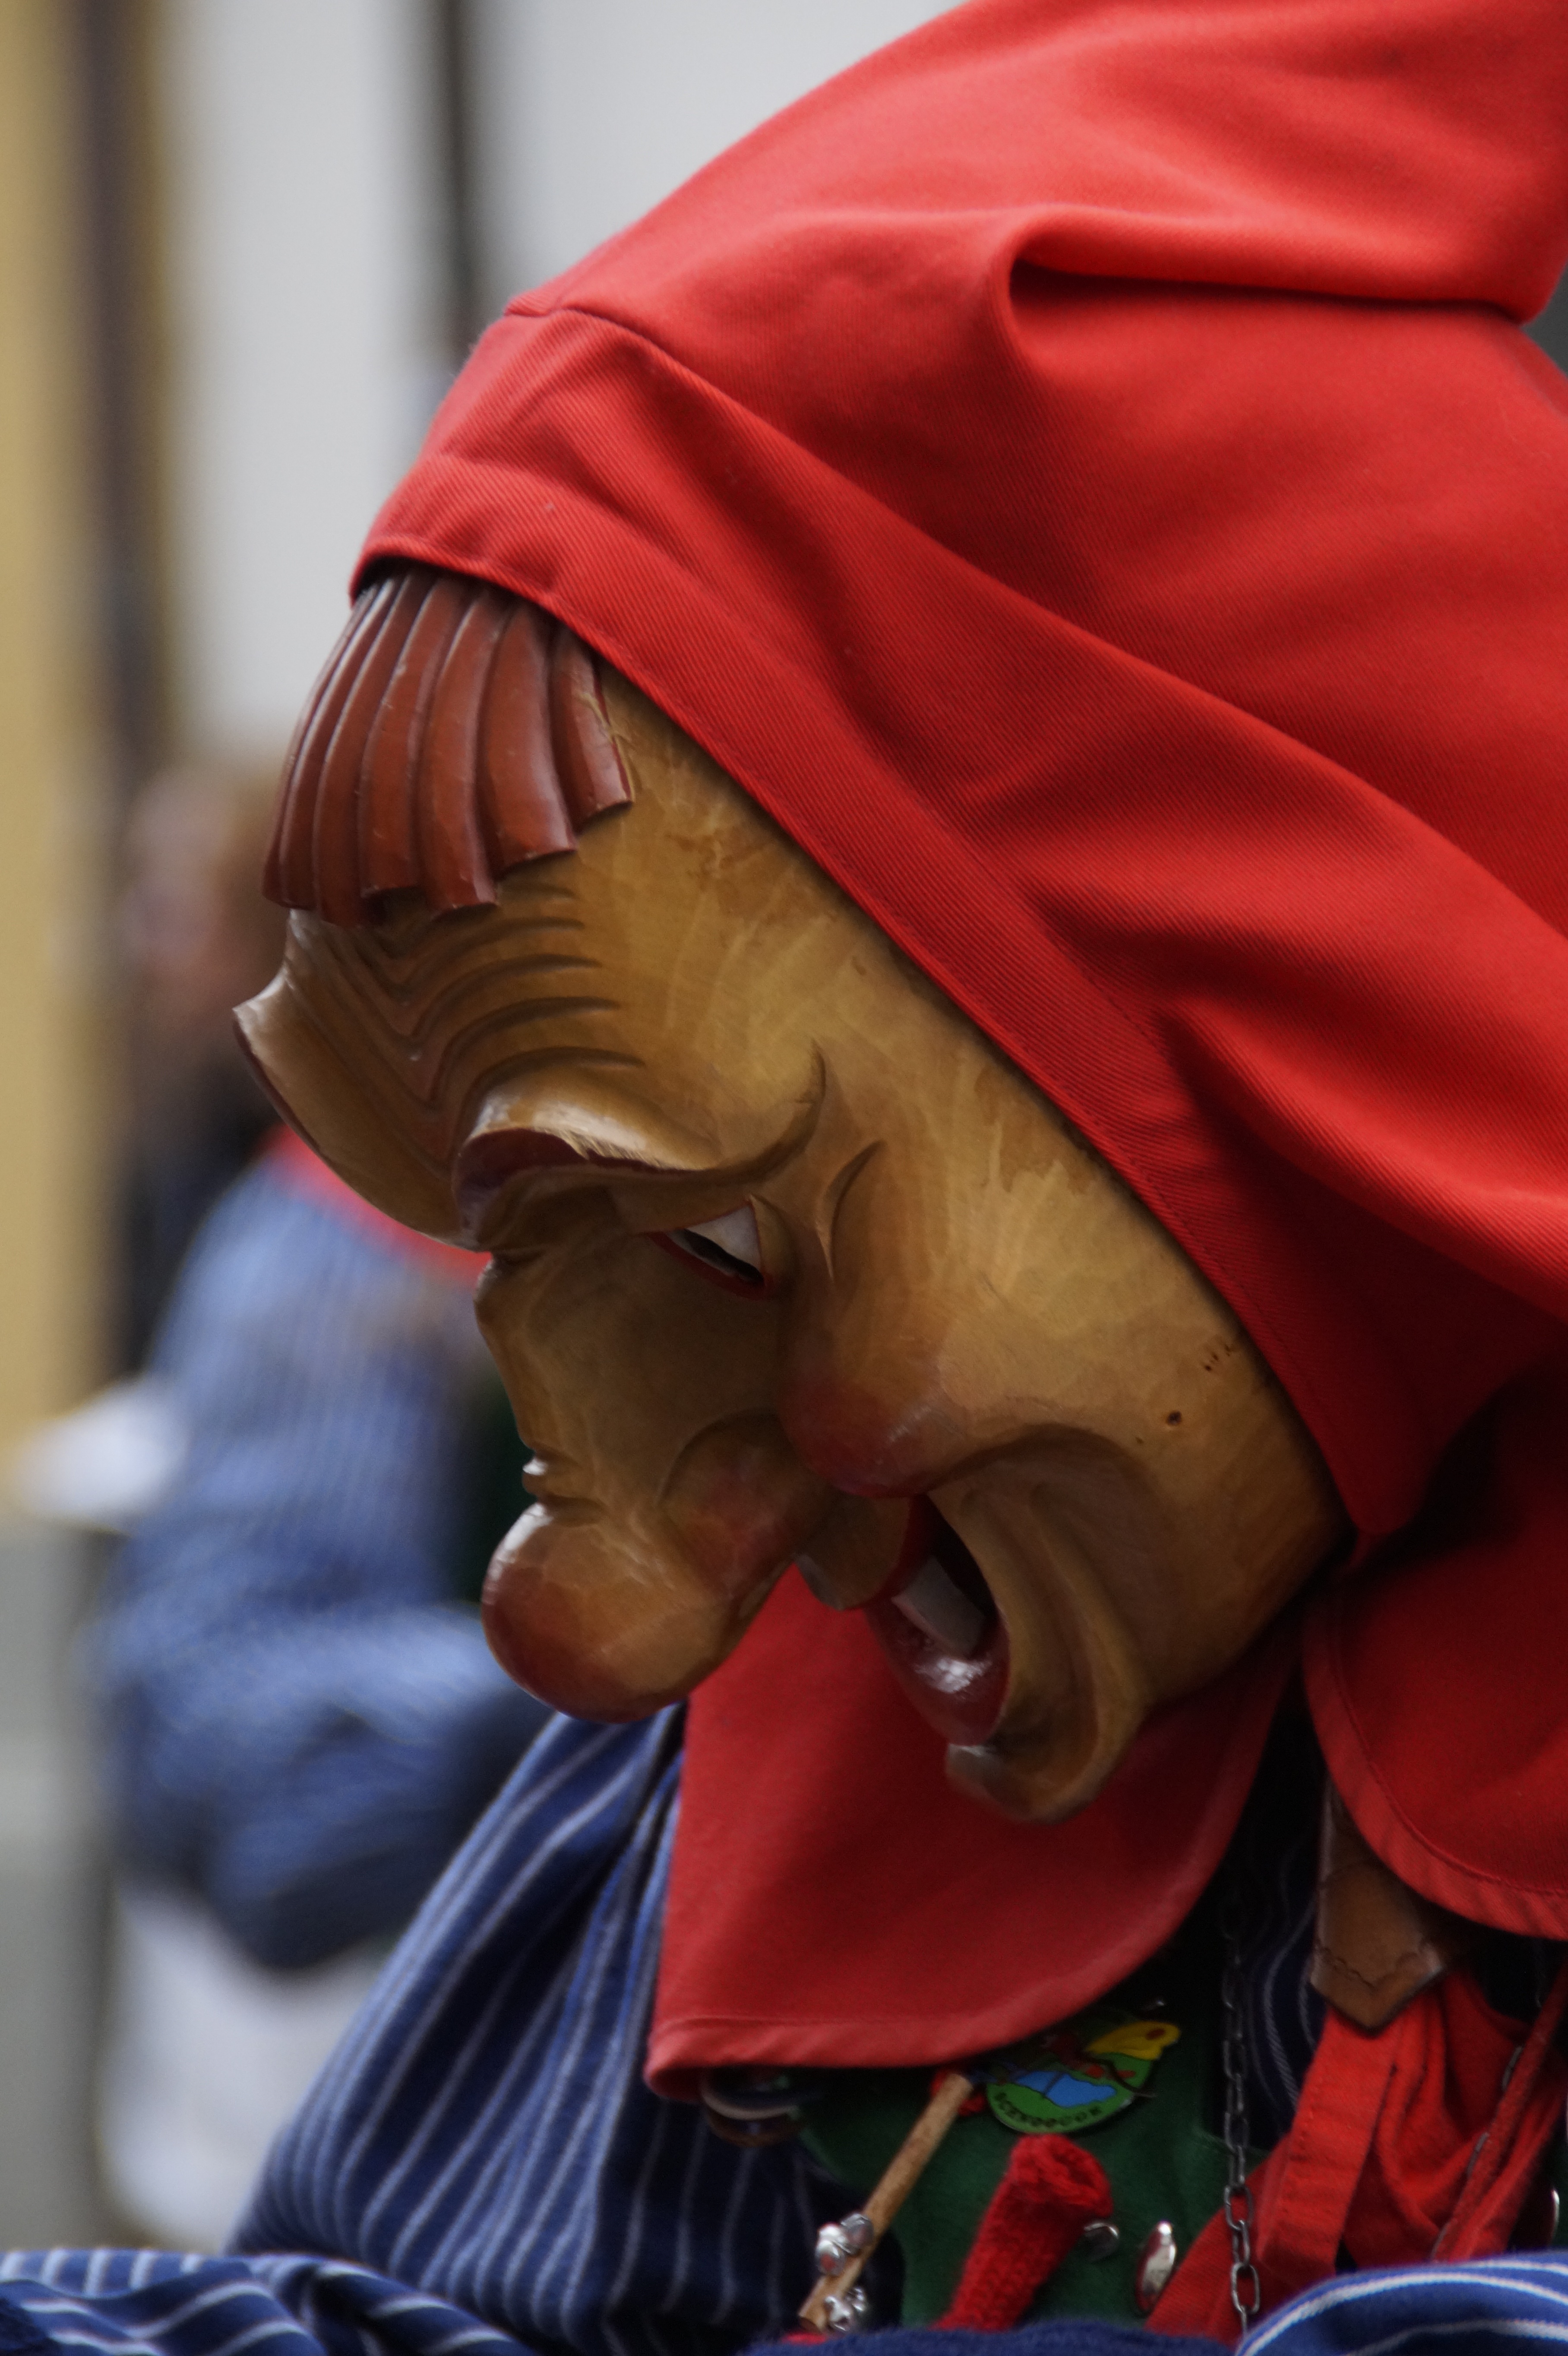
man, person, people, profile, male, statue, portrait, red, carnival, color, child, human, smile, face, mask, figure, temple, move, carved, custom, tradition, costume, masquerade, panel, friendly, customs, fasnet, fools jump, swabian alemannic, haes, haestraeger, guild group, strassenfasnet, wooden mask, fools guild